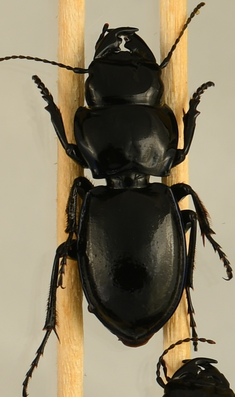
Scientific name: Pasimachus elongatus
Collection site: Central Plains Experimental Range Site (CPER), plot CPER_002